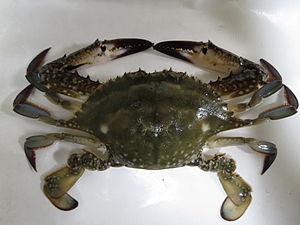
Portunus est un genre de crabes de la famille des Portunidae. Il comporte près de cent espèces actuelles dans cinq sous-genres et plus de 40 fossiles.